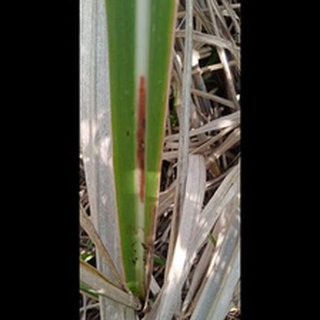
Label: sugarcane_red_rot